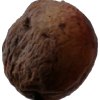
Label: peach